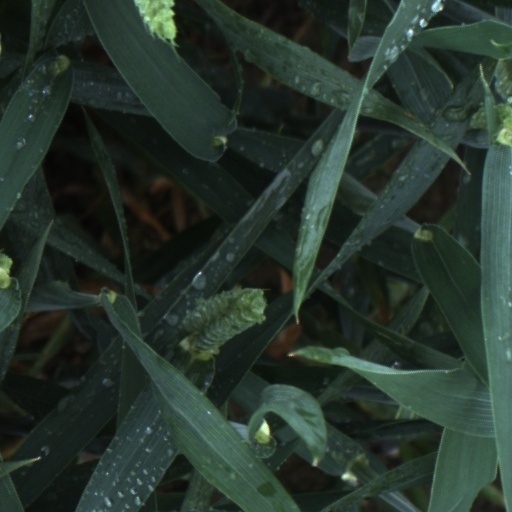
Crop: wheat